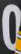
Number: 0